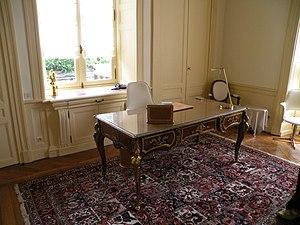
Bureau plat du président du conseil régional de Bretagne dans l’Hôtel de Croucy.
Le conseil régional de Bretagne est l'assemblée élue qui dirige la région Bretagne. Le conseil régional est composé de 83 conseillers régionaux élus pour 6 ans et est présidé par le socialiste Loïg Chesnais-Girard.